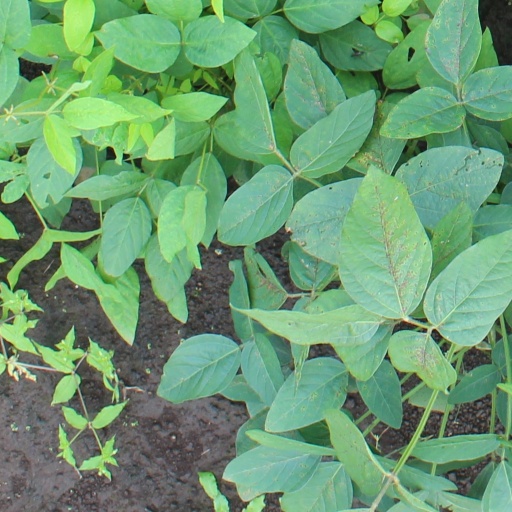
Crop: soybean